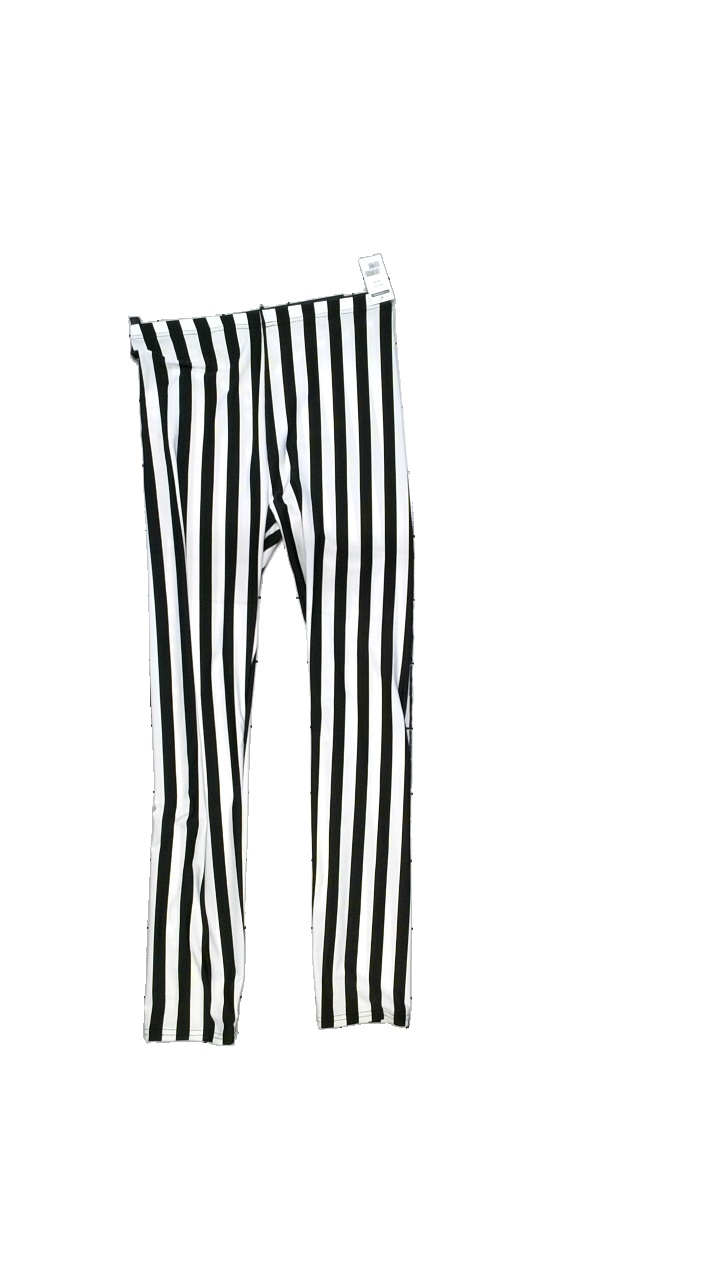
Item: Trousers (Ladies)
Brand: Missing
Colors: Black, White
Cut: Loose
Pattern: Striped
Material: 95% polyester, 5% elastane
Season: All
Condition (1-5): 4
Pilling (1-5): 4
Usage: Reuse
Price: <50